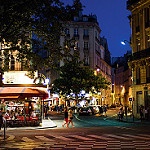
Label: non_damage_buildings_street